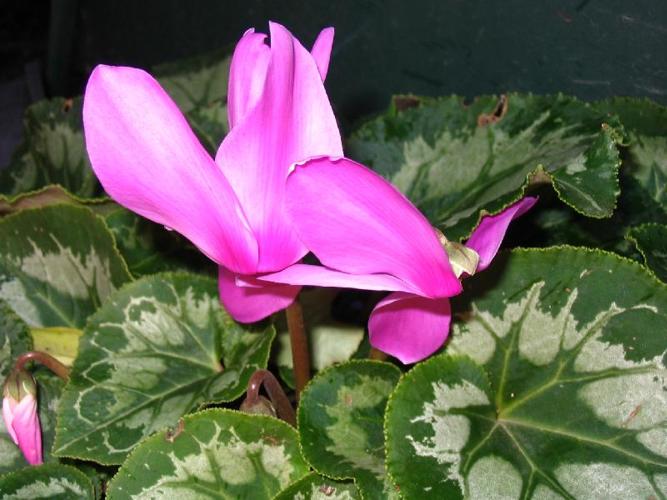
Label: cyclamen